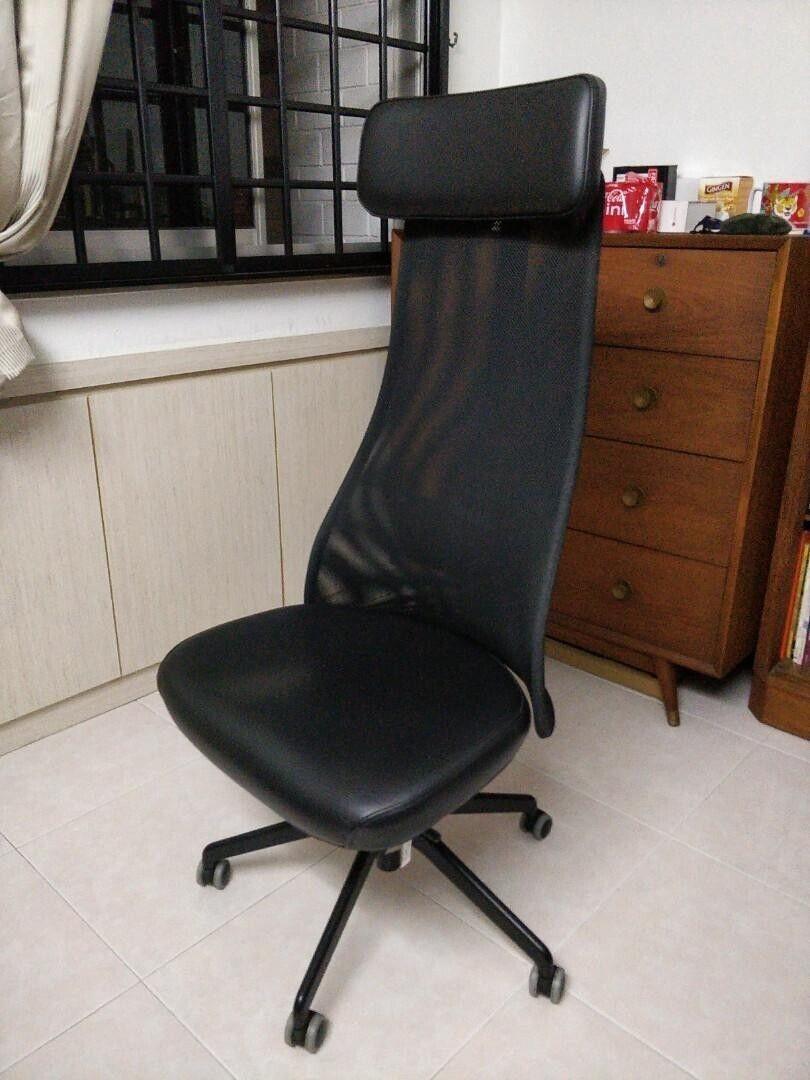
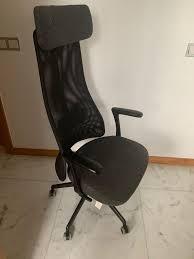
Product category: items_chair
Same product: yes